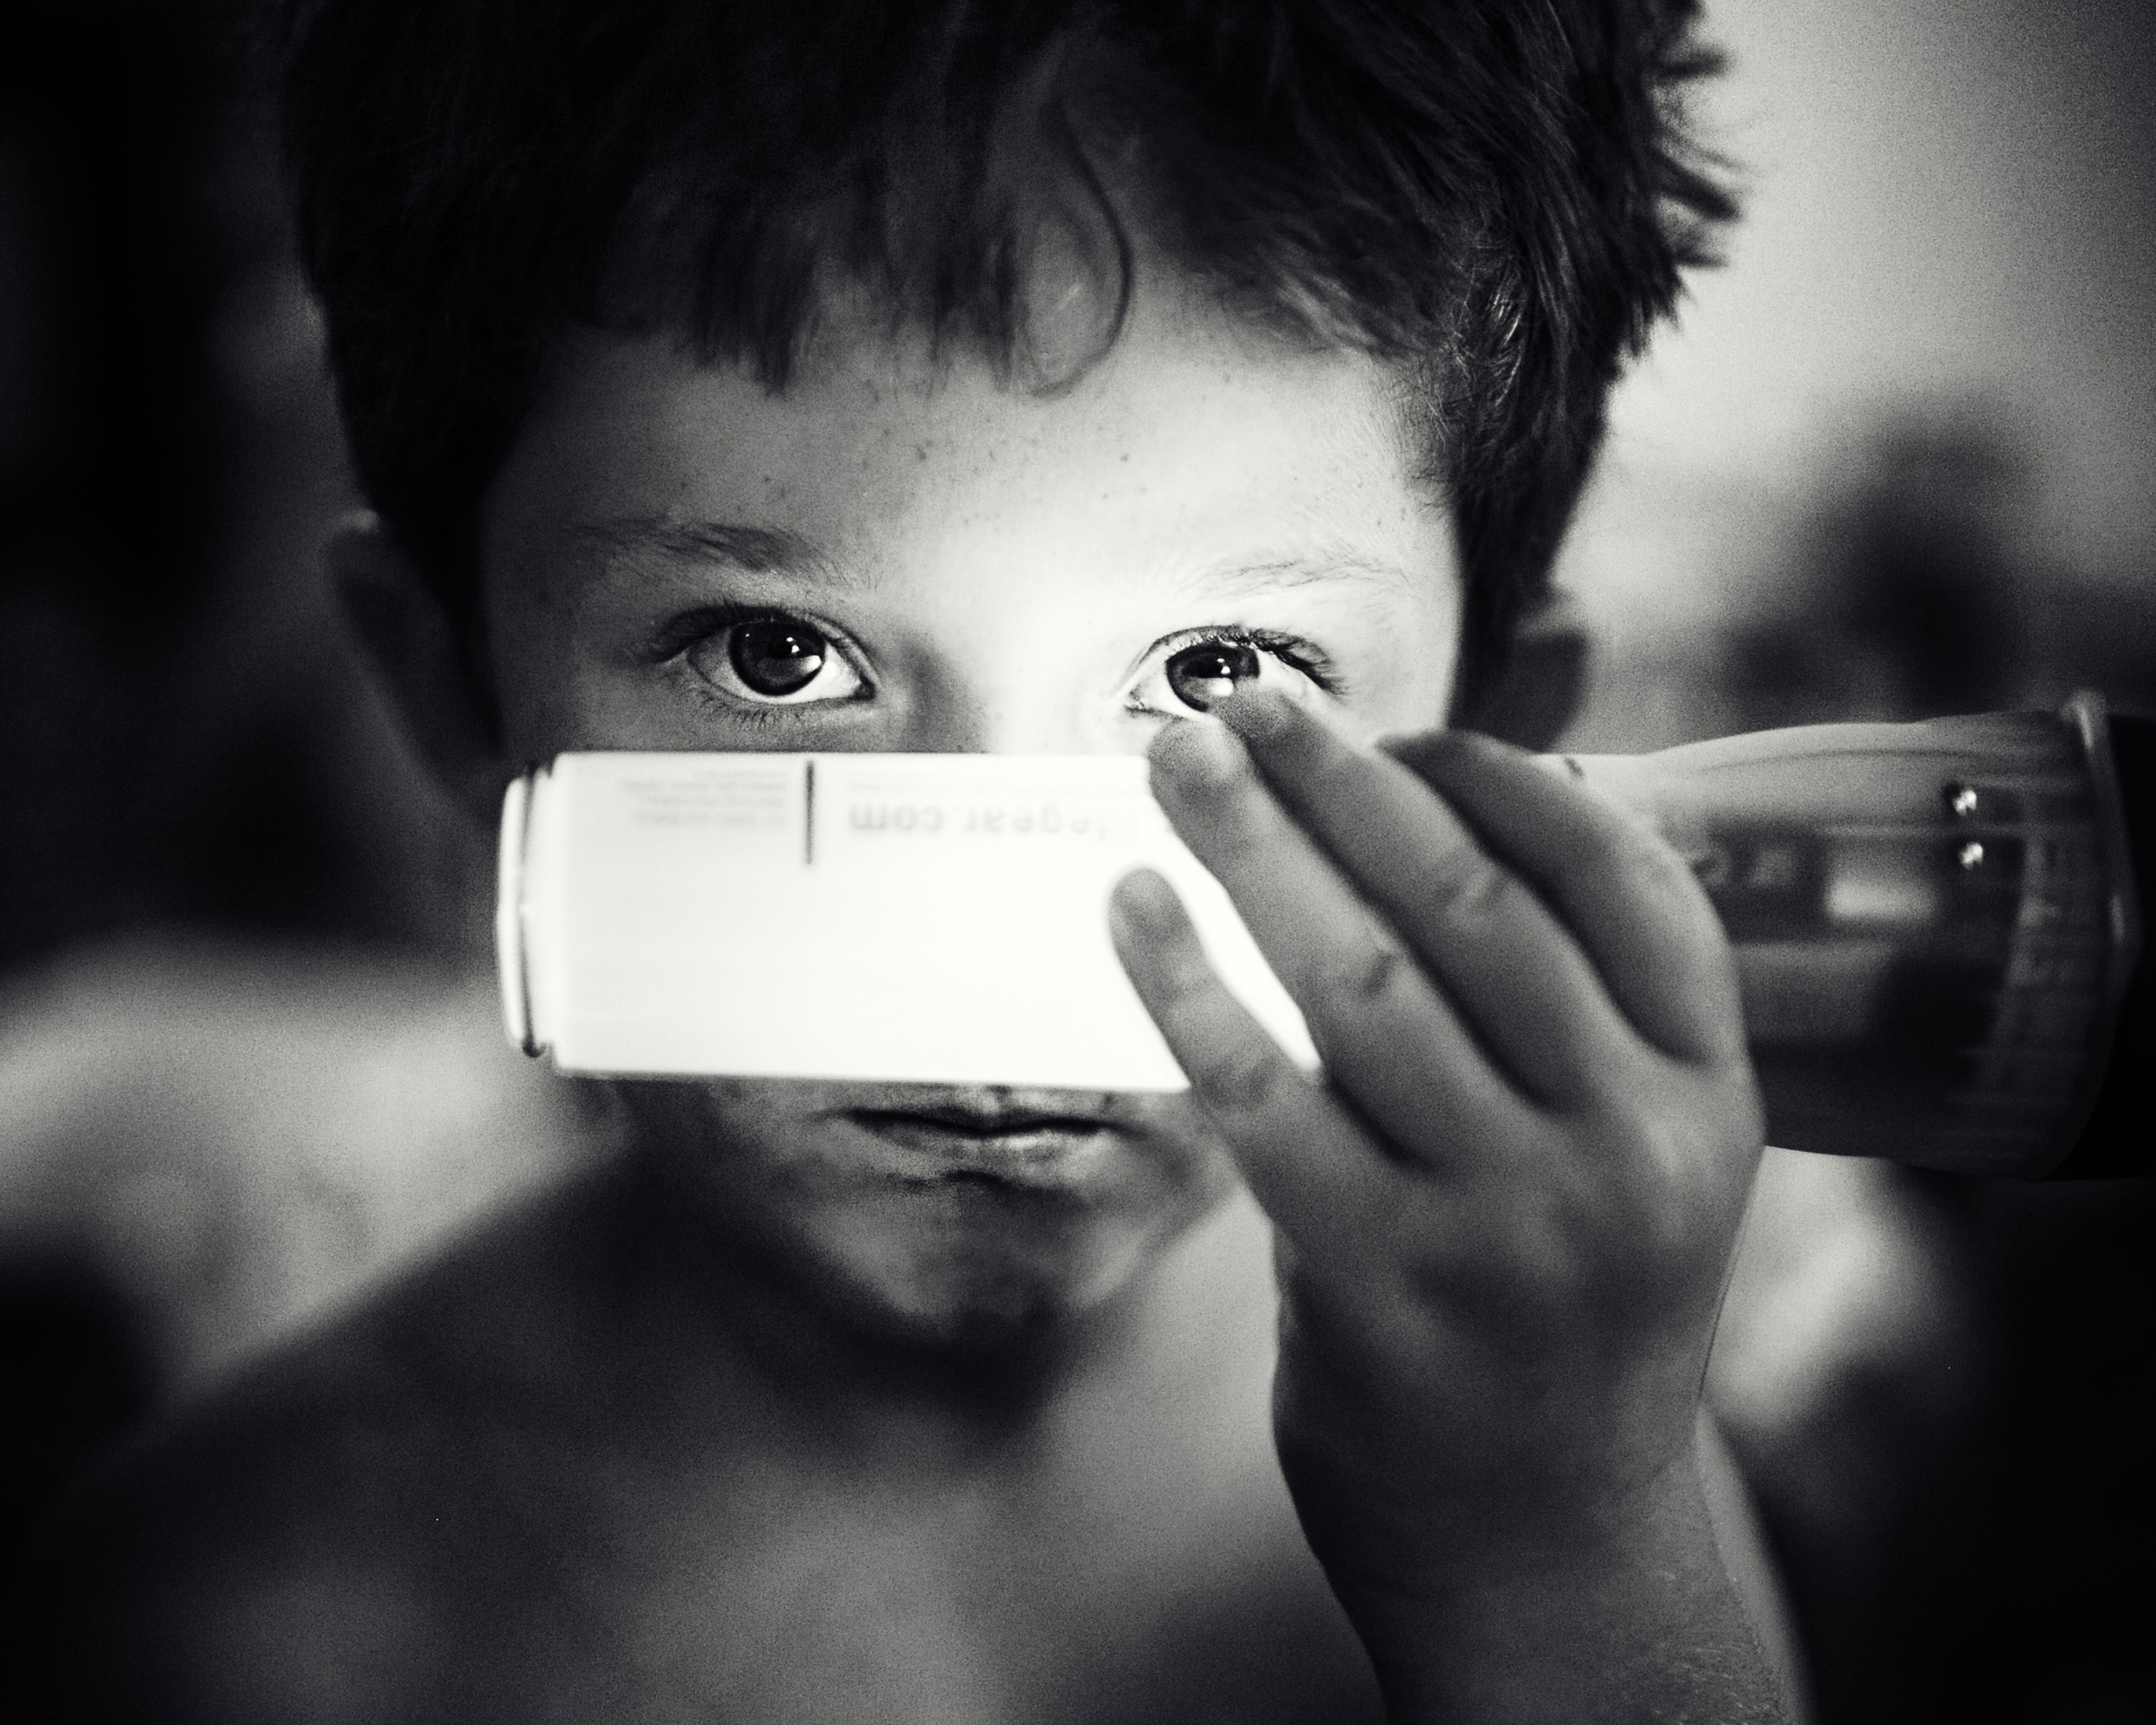
hand, person, light, black and white, girl, white, photography, boy, portrait, child, darkness, black, monochrome, facial expression, smile, mouth, close up, human body, face, nose, eye, head, photograph, skin, beauty, flashlight, organ, emotion, sense, monochrome photography, portrait photography